King Cobra (1999 film)

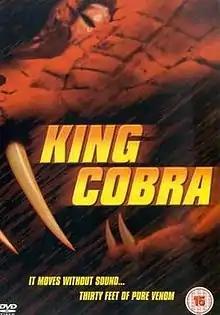
DVD cover

King Cobra is a 1999 Trimark Pictures direct to video horror/sci-fi film directed by Scott Hillenbrand and David Hillenbrand with featured special effects by The Chiodo Brothers. Starring Pat Morita, Scott Hillenbrand, Hoyt Axton, Joseph Ruskin, and Courtney Gains, the film was released April 27, 1999.